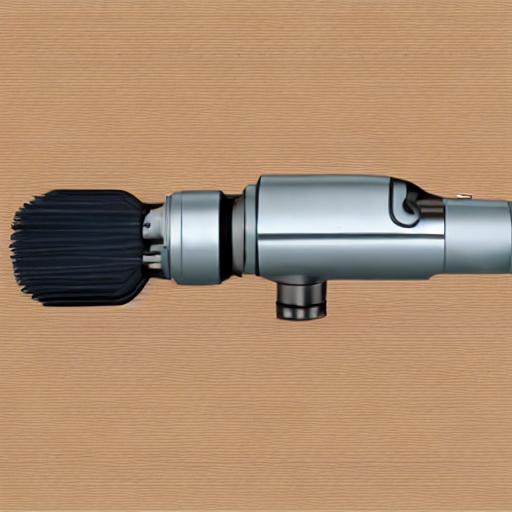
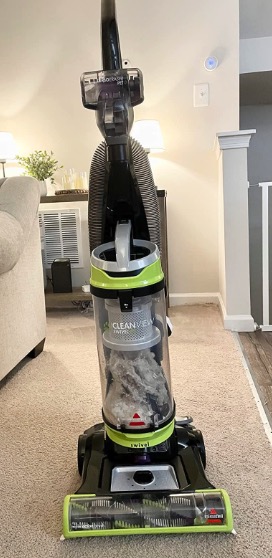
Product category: items_vacuum
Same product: no